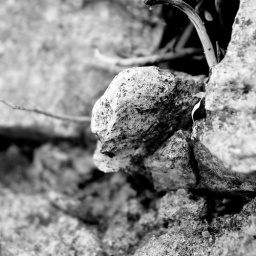
Waiting outside the mayor's office in Caseneuve we found this peculiar stone coming out of the wall.